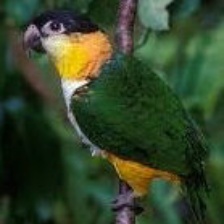
Species: BLACK HEADED CAIQUE
Scientific name: PIONITES MELANOCEPHALUS